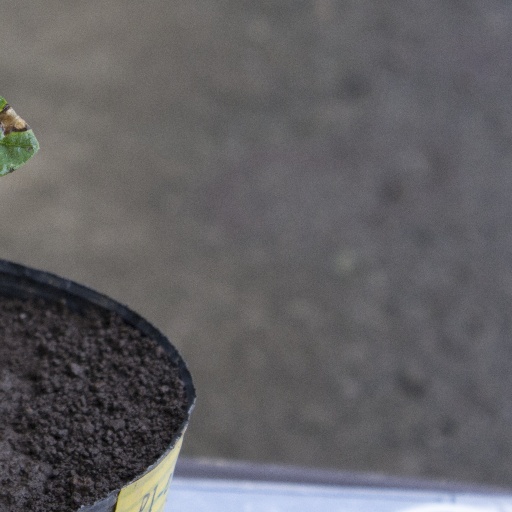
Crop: soybean